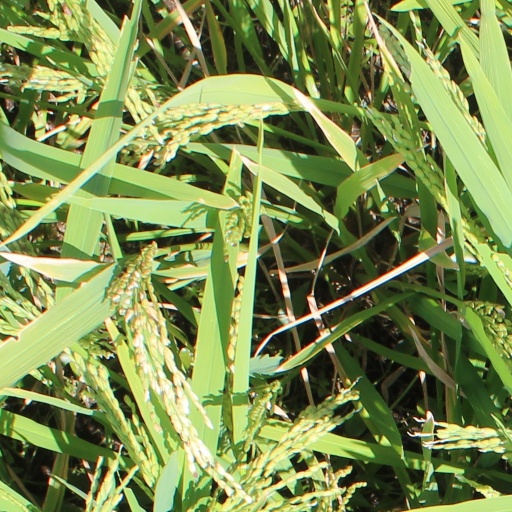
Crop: rice